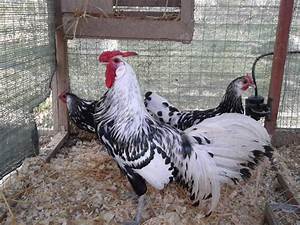
Label: gallina